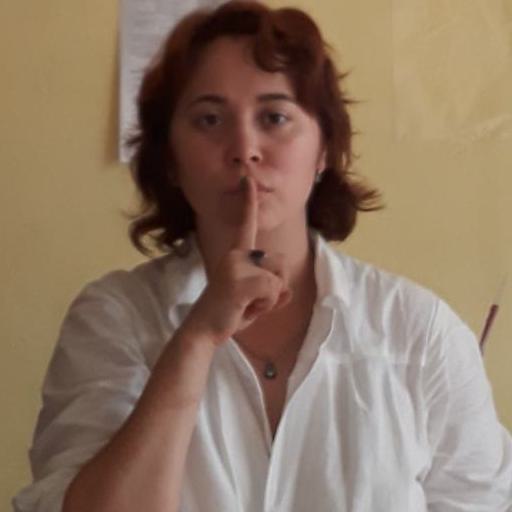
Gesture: mute